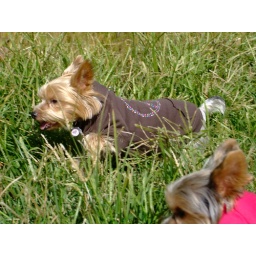
puppies in the grass